Uyghur Khaganate

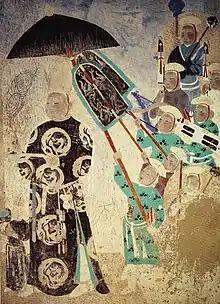
Uyghur king from Turfan region attended by servants. Mogao cave 409, 11th–13th century.

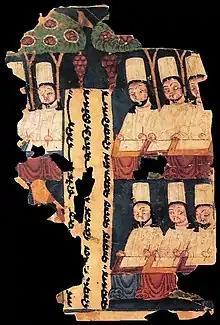
Manichean scribes from Qocho, 8th–9th century

In 779, Tengri Bögü planned to invade the Tang dynasty based on the advice of his Sogdian courtiers. However, Tengri Bögü's uncle, Tun Baga Tarkhan, opposed this plan and killed him and "nearly two thousand people from among the kaghan's family, his clique and the Sogdians." Tun Bagha Tarkhan ascended the throne, with the title "Alp Qutlugh Bilge" "Victorious, glorious, wise", and enforced a new set of laws, which he designed to secure the unity of the khaganate. During his reign, Manichaeism was suppressed, but his successors restored it as the official religion.